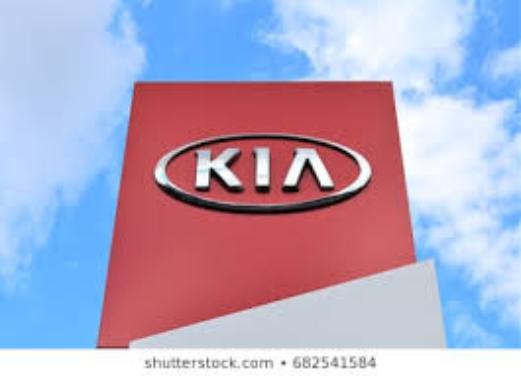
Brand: kia da
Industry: Transportation